Joseph Nechvatal

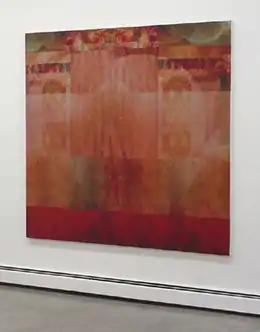
Joseph Nechvatal "birth Of the viractual" 2001 computer-robotic assisted acrylic on canvas

Joseph Nechvatal was born in Chicago. He studied fine art and philosophy at Southern Illinois University Carbondale, Cornell University and Columbia University. He earned a Doctor of Philosophy in Philosophy of Art and Technology at the Planetary Collegium at University of Wales, Newport and has taught art theory and art history at the School of Visual Arts. He has had many solo exhibitions and is one of five artists that art historian Patrick Frank examines in his 2024 book "Art of the 1980s: As If the Digital Mattered".